Curtiss O-40 Raven

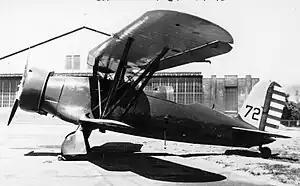
The original prototype YO-40

The Curtiss O-40 Raven was an American observation aircraft of the 1930s which was built and used in small numbers. A single example of the YO-40, a single-engined Sesquiplane with a retractable undercarriage was built, followed by four examples of a modified monoplane version, the O-40B, which remained in use until 1939.